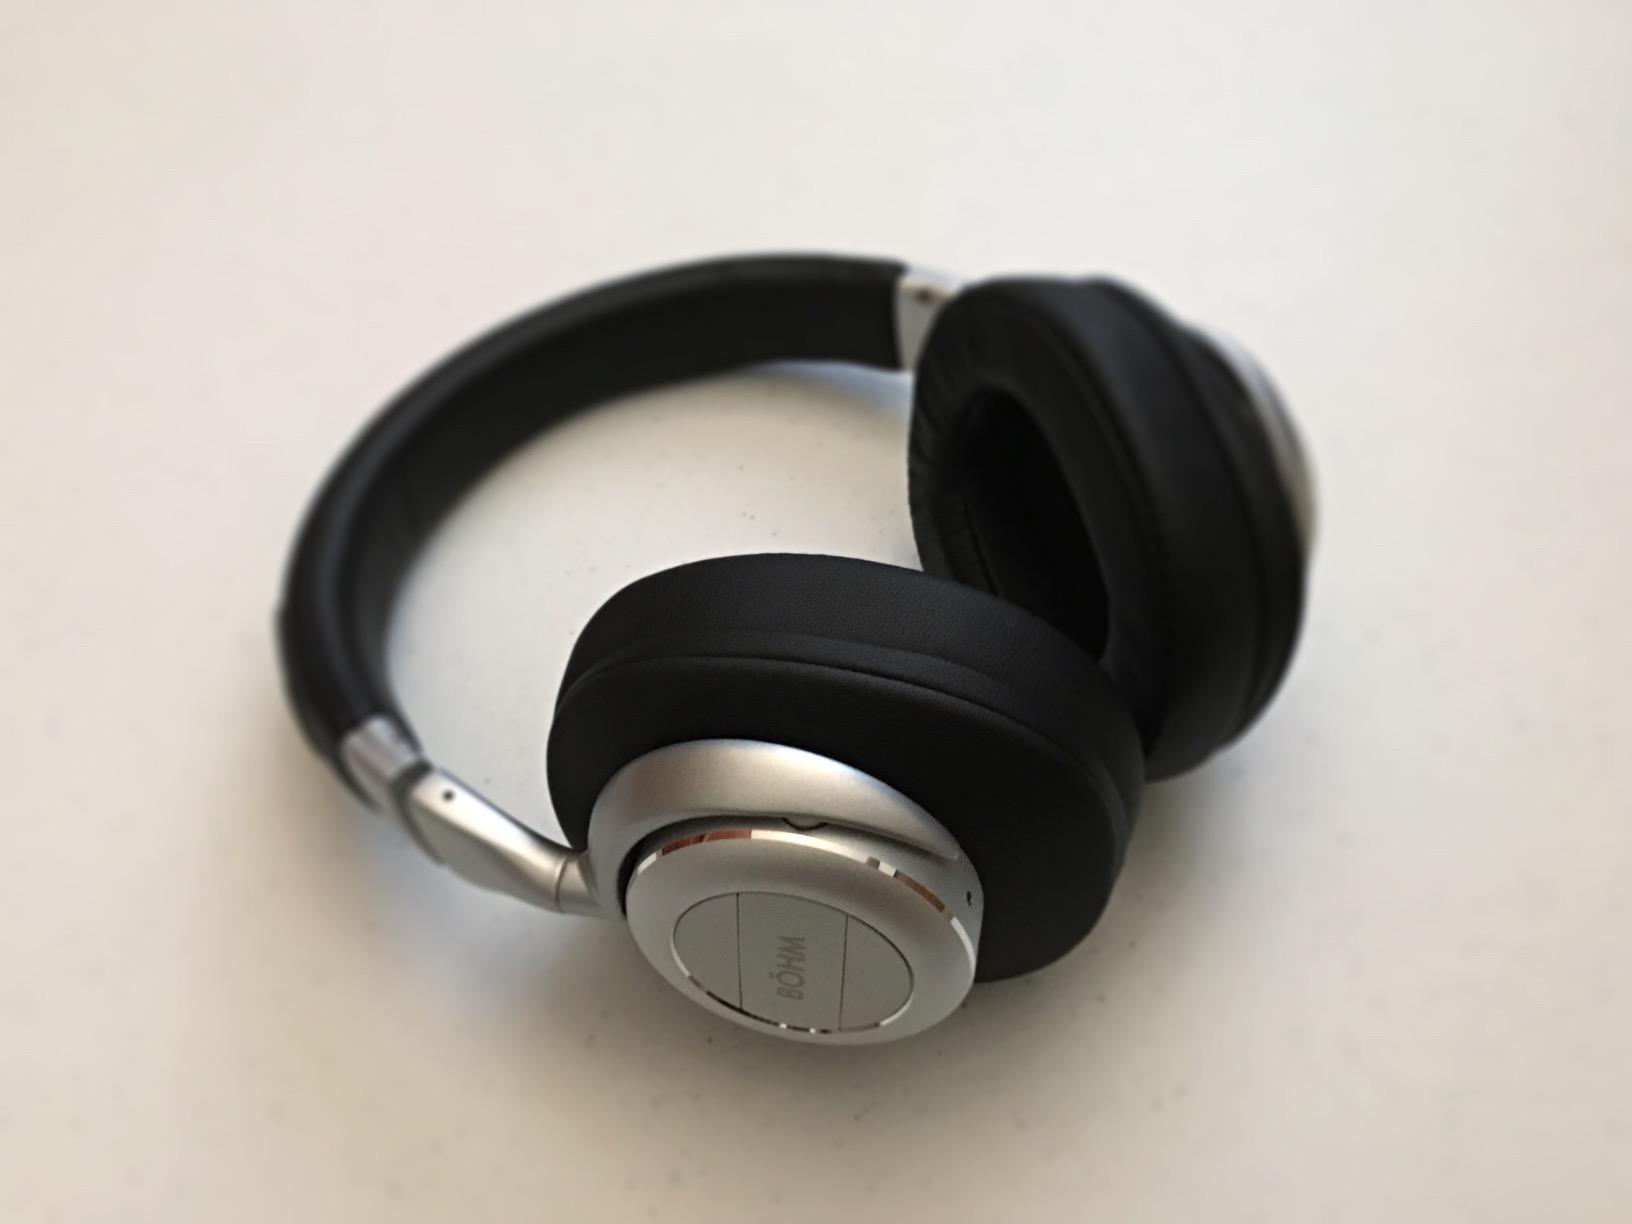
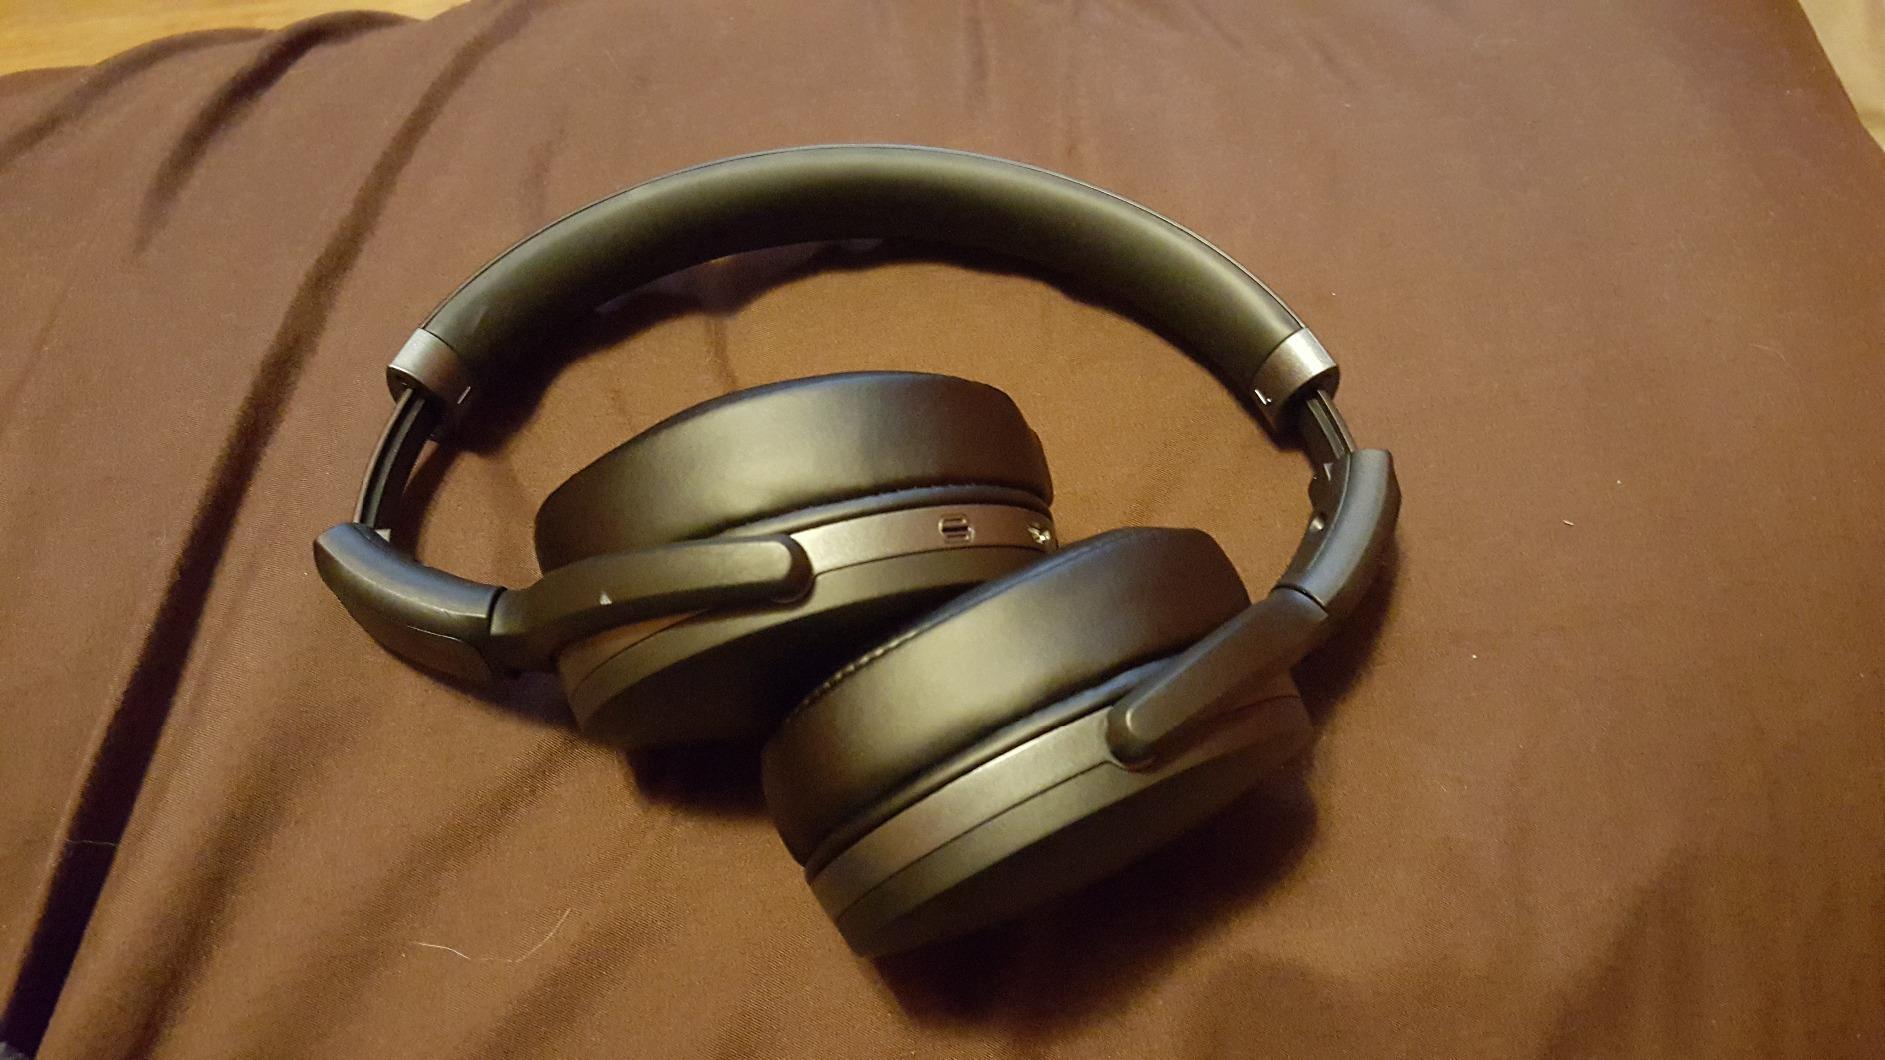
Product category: headphones
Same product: no